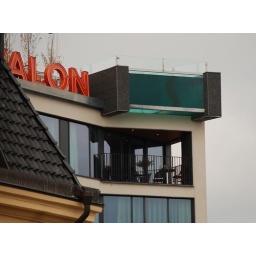
Hotel roof with swimming pool behind a glass pane. I missed the swimmer. This is in downtown Gothenburg.